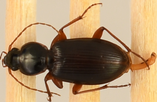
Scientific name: Synuchus impunctatus
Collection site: Bartlett Experimental Forest NEON (BART), plot BART_002